Epsom Salts Monorail

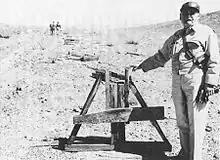
Remains of wooden supports in Wingate Pass

The monorail was disassembled for scrap in the late 1930s. Only some A frames remained. The largest part of the monorail is now in a restricted area of the China Lake Naval Weapons Center "B" Range. The mine, however, is inside the Death Valley National Park and accessible via the Fort Irwin National Training Center near Tecopa.